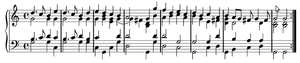
Premières mesures de la pièce anonyme La Bounette extraite du Mulling Book, n° 13.
Le Mulliner Book est un recueil manuscrit de pièces pour clavier de provenance anglaise, datant sans doute des années 1560 et réalisé par l'organiste Thomas Mulliner. Il était modulator organorum en 1563 à Christ Church d'Oxford. Ce petit volume résulte de ses années d’études à Londres avec John Heywood, connu non seulement comme poète et auteur dramatique, mais comme interprète d’instruments à clavier. Ensuite Mulliner semble avoir été maître de chapelle à l'école St Paul, mais cette affirmation n'est pas encore vérifiée.